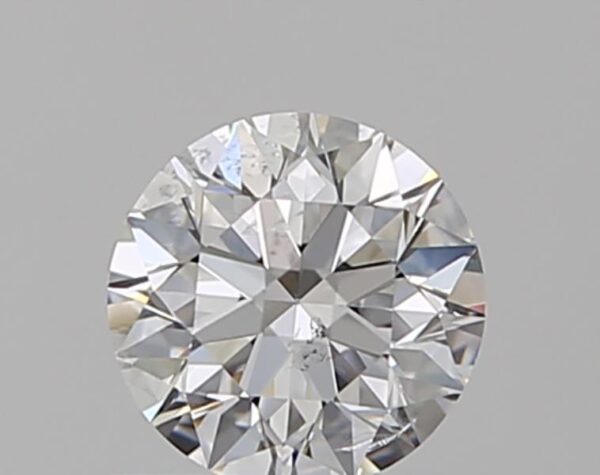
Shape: round
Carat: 0.5
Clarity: SI2
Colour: E
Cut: EX
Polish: EX
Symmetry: EX
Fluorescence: N
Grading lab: GIA
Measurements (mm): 5.04 x 5.07 x 3.16